Neil Trevett

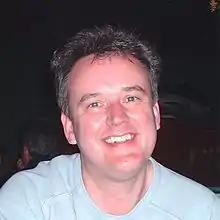
In September 2008

Neil Trevett is an electrical engineer and executive involved in 3D computer graphics technology.